St. Thomas University (Canada)

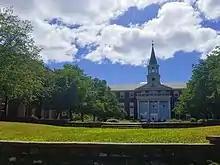
STU's lower campus in Fredericton

After 1923, the Basilian Fathers transferred the administration of the college to the Diocese of Chatham. The diocese was restructured as the Diocese of Bathurst. Its seat was moved to the primarily francophone community, Bathurst, north of Chatham. While St. Thomas College remained in Chatham, its future remained uncertain. In 1959, the college was subject to territorial changes in the reorganized Diocese of Bathurst. English-speaking parishes and the college were transferred to the Diocese of Saint John with its seat in New Brunswick's major port city. The Bishop of Saint John became the Chancellor of St. Thomas. By mid-century, the economic and social significance of post-secondary institutions saw an increased role of state intervention. In 1960, the institution was renamed St. Thomas University by an act of the New Brunswick Legislature. Under the government of Louis Robichaud, the Royal Commission on Higher Education was launched. Headed by John James Deutsch, a professor and administrator from Queen's University, the commission recommended greater centralization and public funding in post-secondary education.